Declaration of the Rights of Man and of the Citizen

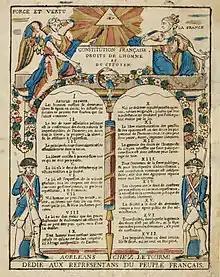
Print of the 17 articles of the Declaration of the Rights of Man and of the Citizen in 1789 (Musée de la Révolution française)

The concepts in the declaration come from the philosophical and political duties of the Enlightenment, such as individualism, the social contract as theorized by the Genevan philosopher Jean-Jacques Rousseau, and the separation of powers espoused by the Baron de Montesquieu. As can be seen in the texts, the French declaration was heavily influenced by the political philosophy of the Enlightenment and principles of human rights, as was the U.S. Declaration of Independence which preceded it (4 July 1776).